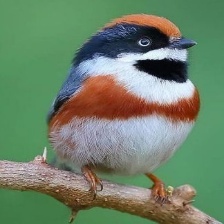
Species: BLACK THROATED BUSHTIT
Scientific name: AEGITHALOS CONCINNUS